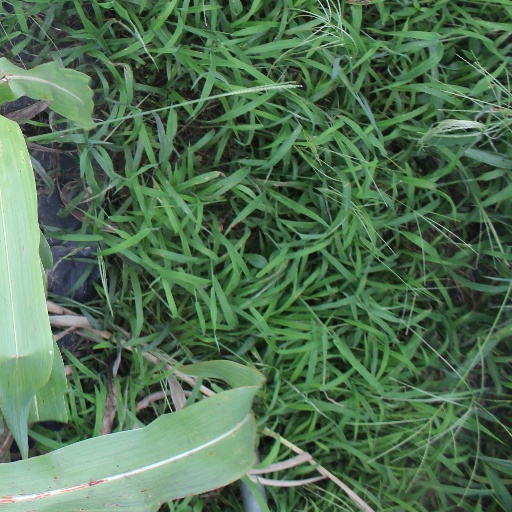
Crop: sorghum